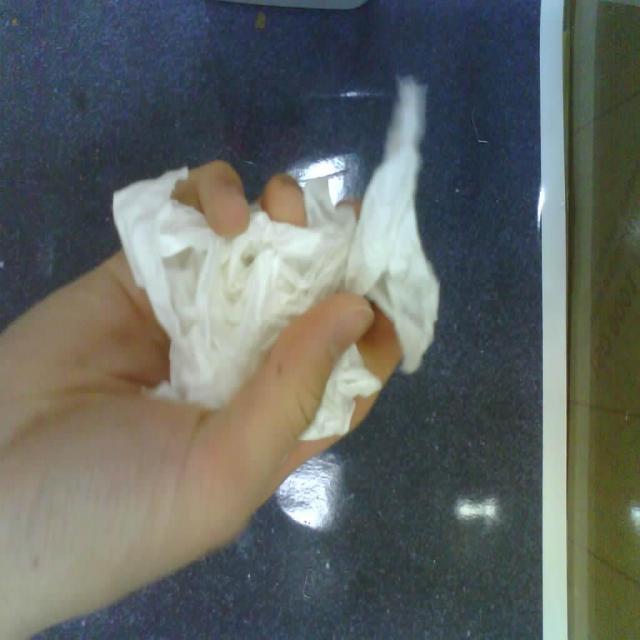
Label: tissues